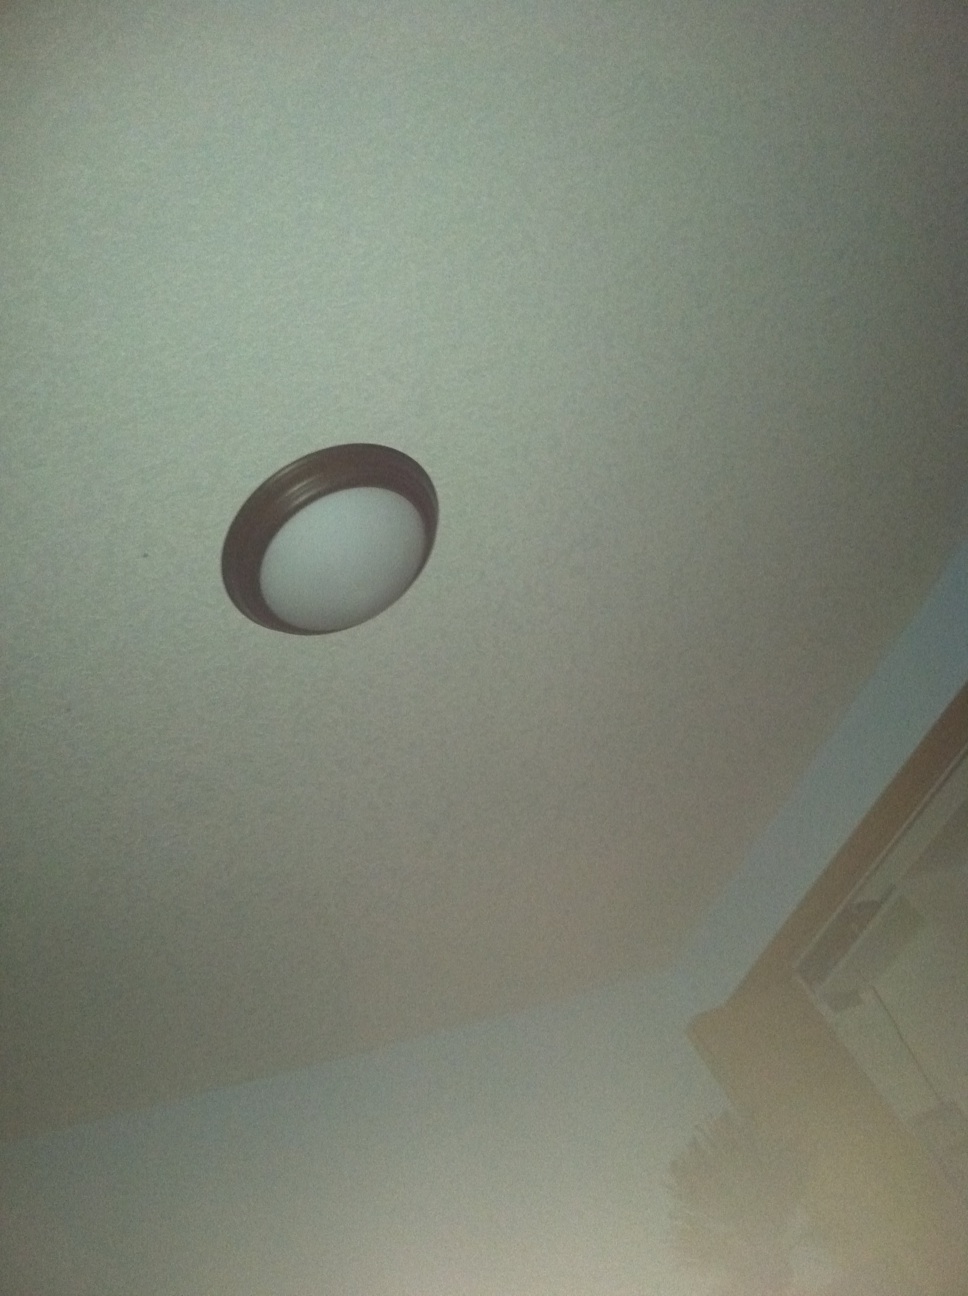Question: Is the light on or off?
Answer: off